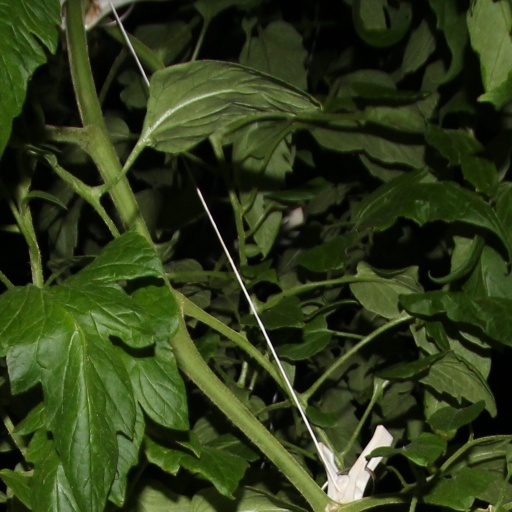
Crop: tomato